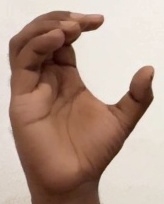
ASL sign: C